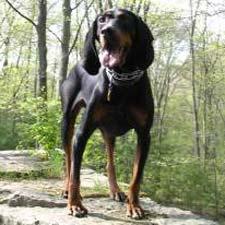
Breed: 225-n000062-black_and_tan_coonhound